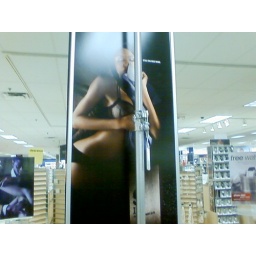
but it looks like the girl in the ad is pole dancing